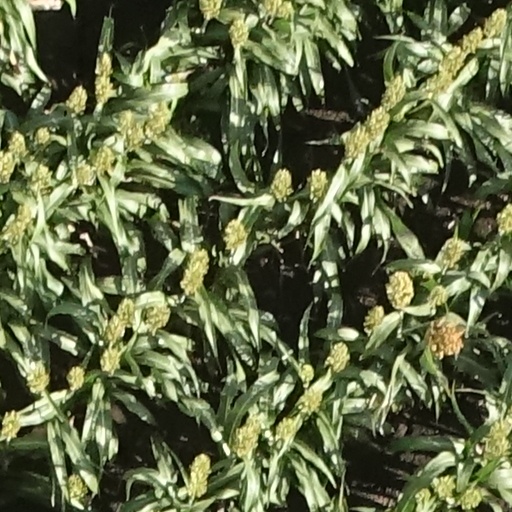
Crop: sorghum